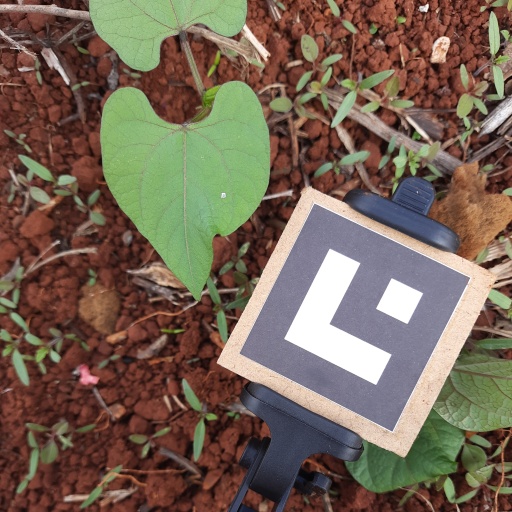
Observations: wavy surface, no eating holes, under cloudy sky